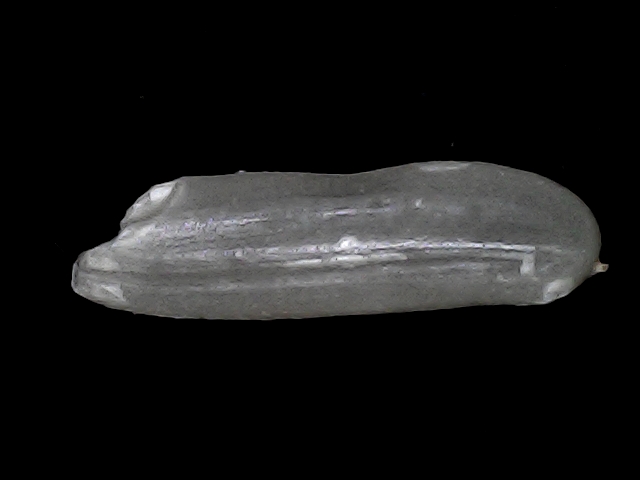
Rice variety: BRRI102